Church of the Holy Mother of God, Vanadzor

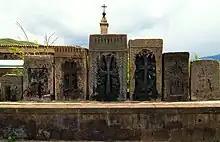
13th-century khachkars near the church

As early as the 13th century, the area of modern-day Vanadzor was called "Gharakilisa" -meaning the "black church" in Turkic- by the Seljuks possibly. This name was derived from the black-stoned ancient Armenian church of the Holy Mother of God, probably built in the 13th century during the rule of the Zakarid princes of Armenia.